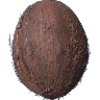
Label: Cocos 1